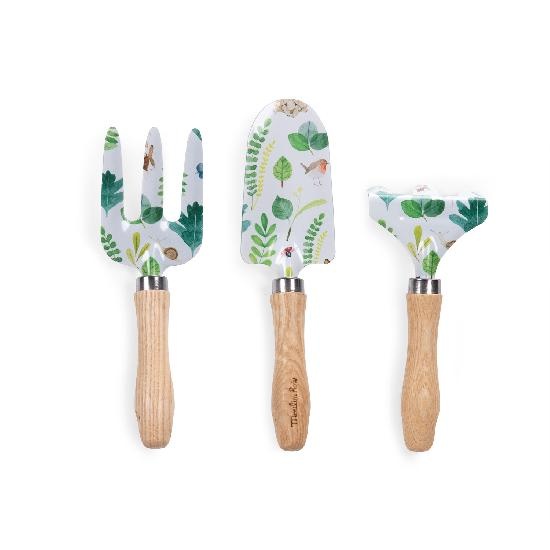
Moulin Roty Gardening Tool Set    Le Jardinier  712397 *
Set of 3 beautifully illustrated tools (trowel, rake and fork) designed for little hands, with a sturdy wooden handle. Perfect for introducing children to working with soil so they can sow seeds and grow plants like grown-ups. Measures approximately 22 x 23 cm. Safety rated for ages 3 +. Surface wash with a damp cloth.
Brand: Moulin Roty
Category: Toys & Games > Toys > Pretend Play > Pretend Lawn & Garden